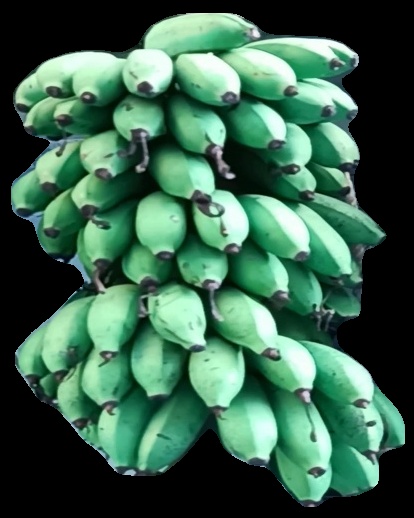
Variety: rasbale
Grade: grade2